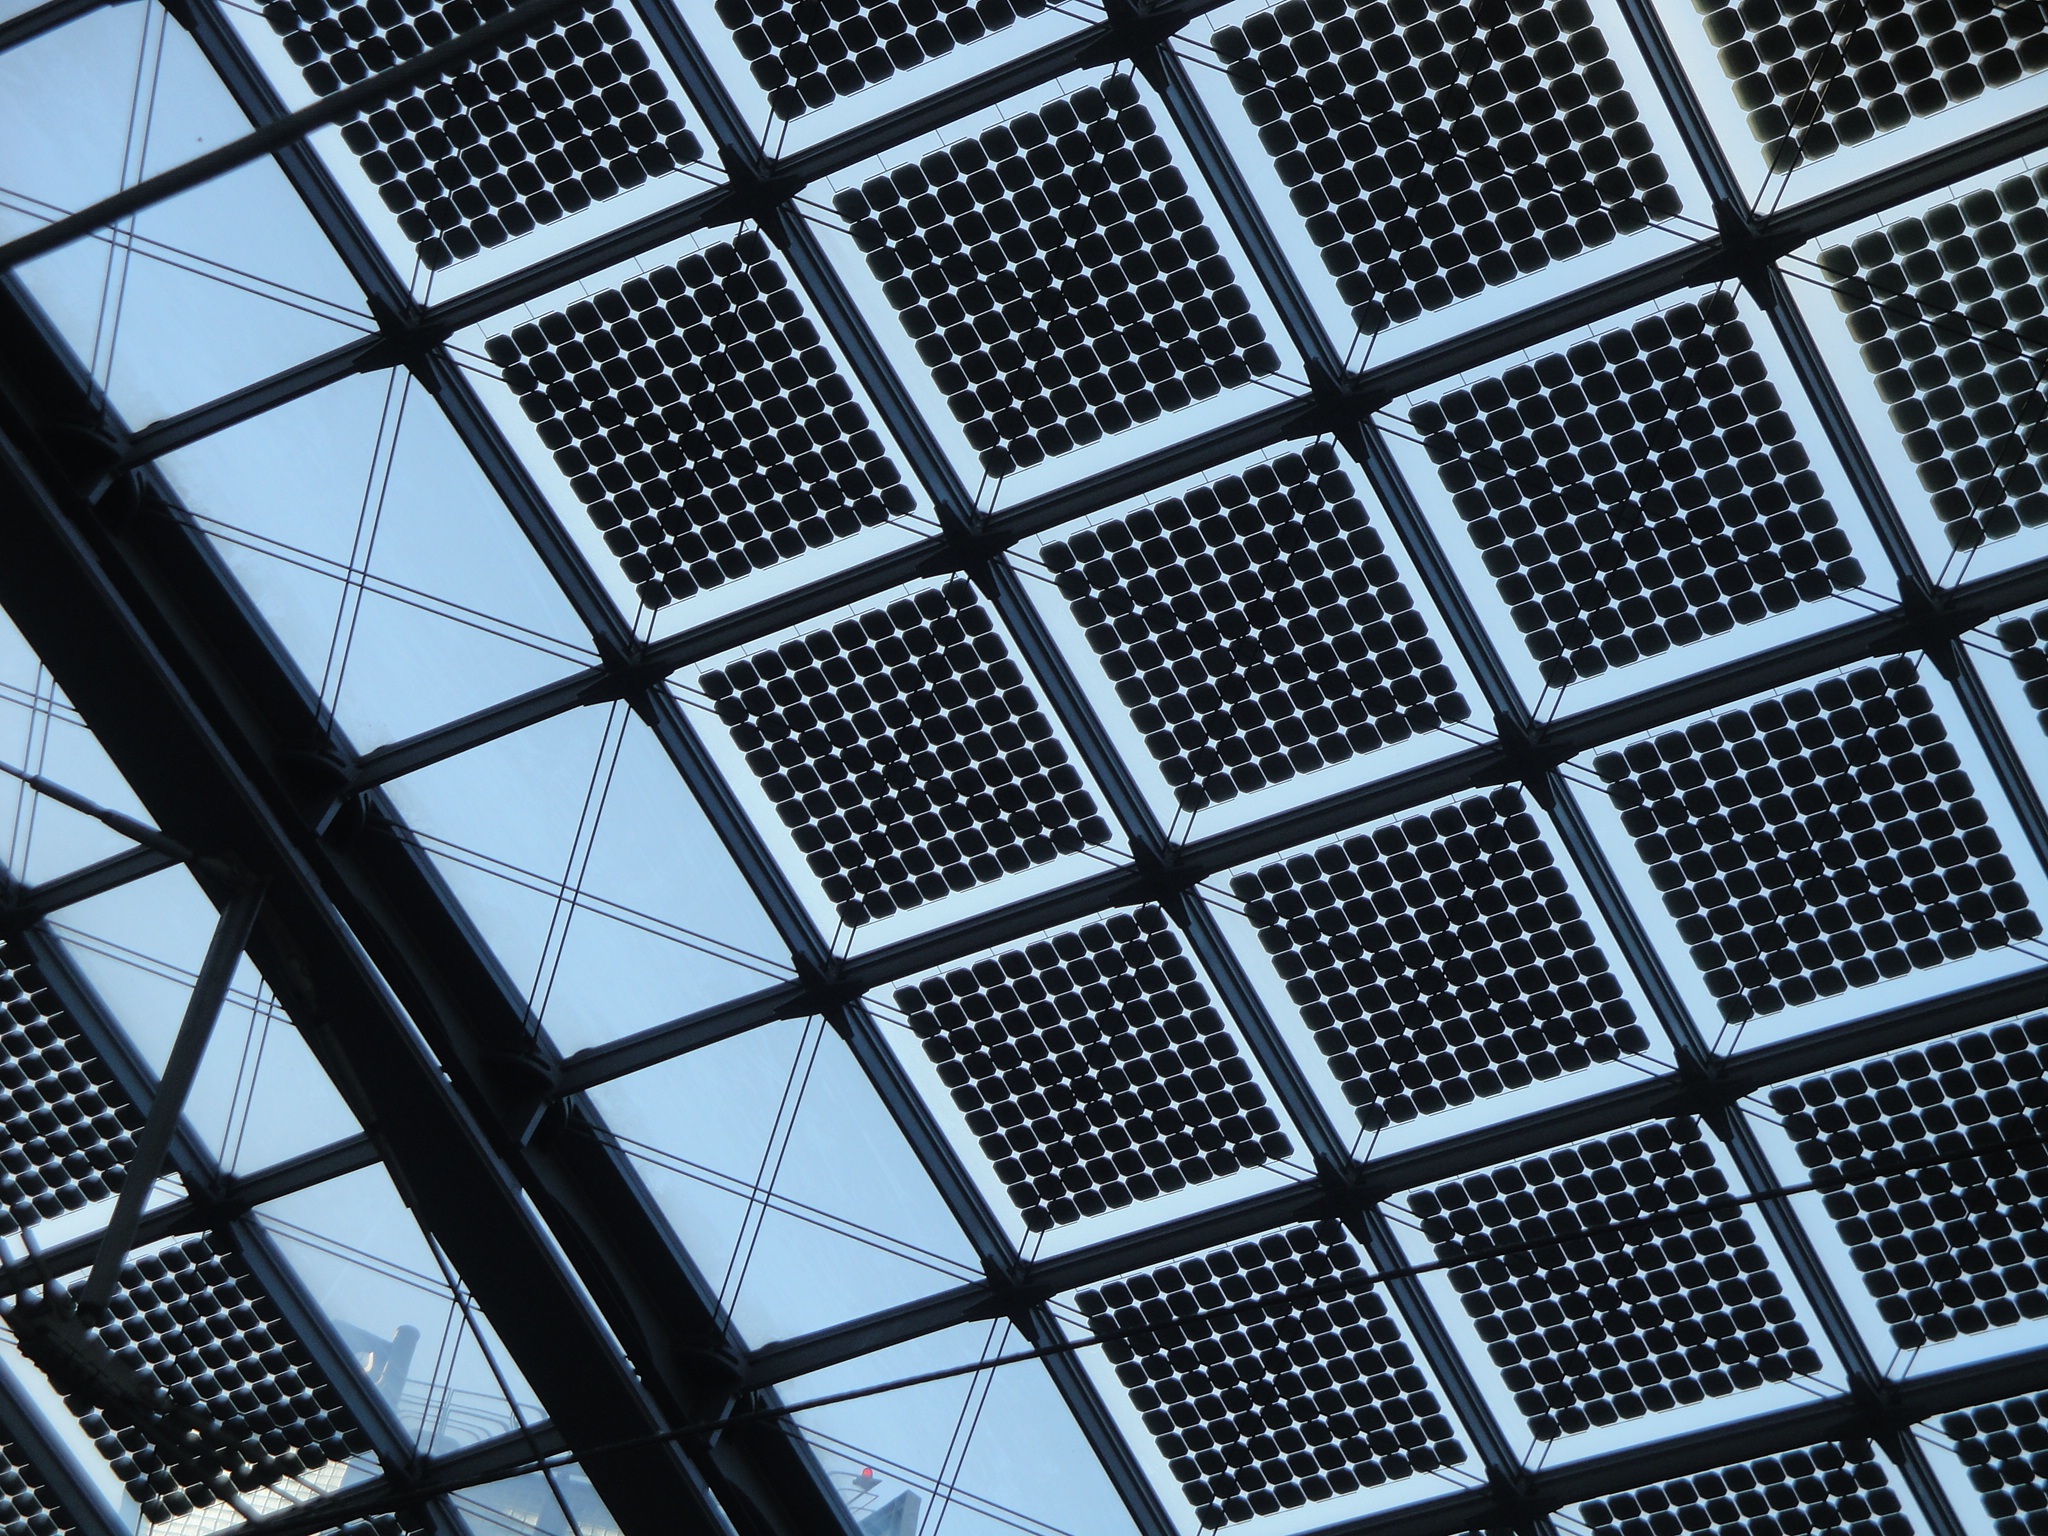
skyscraper, pattern, line, facade, monochrome, circle, art, design, symmetry, shape